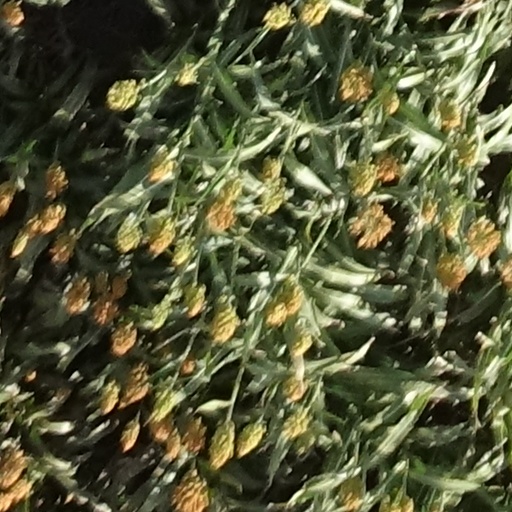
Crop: sorghum